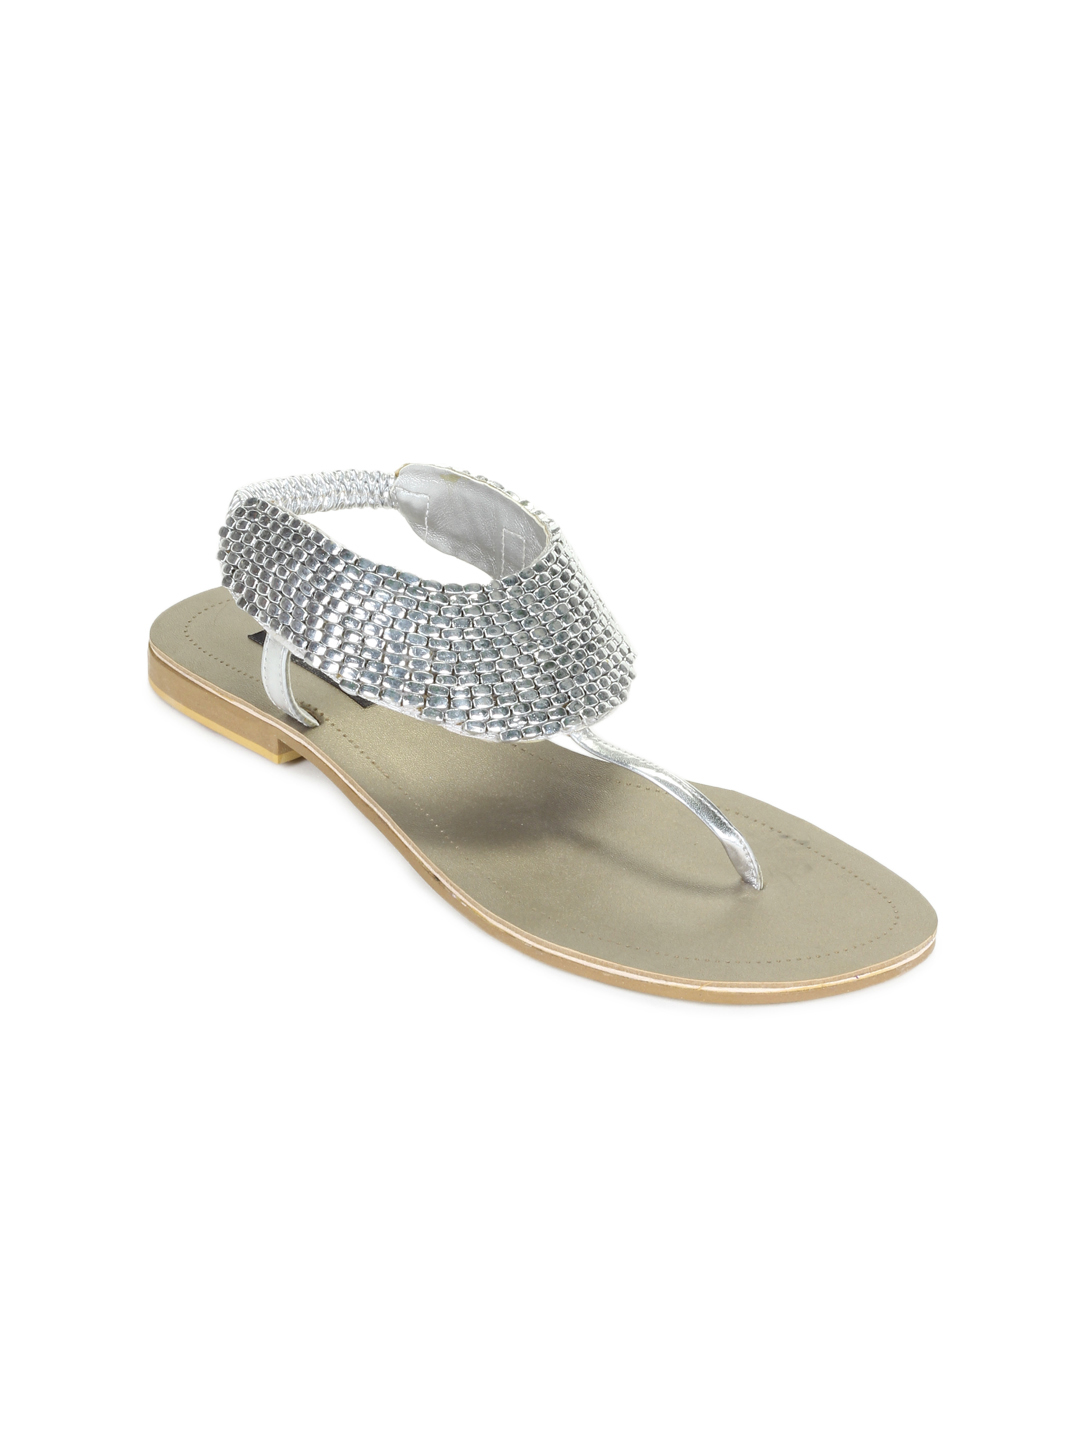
Rocia Women Silver Sandals
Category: Footwear / Shoes / Flats
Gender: Women
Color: Silver
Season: Winter 2012
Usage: Casual